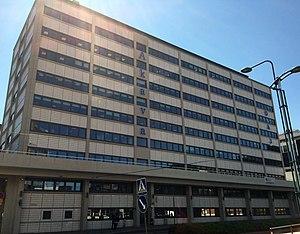
La Confédération finlandaise des syndicats des salariés diplômés de l’enseignement supérieur est une confédération finlandaise de syndicats de cadres.